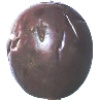
Label: Passion Fruit 1